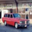
Label: automobile